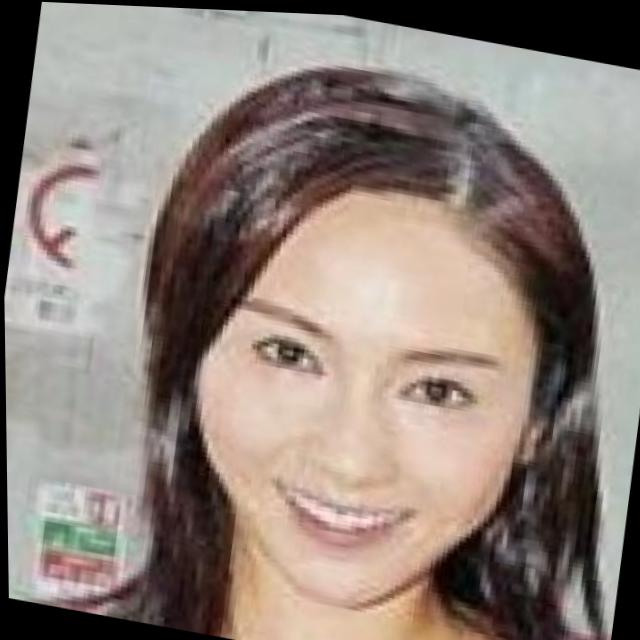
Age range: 21-44